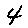
Label: 4